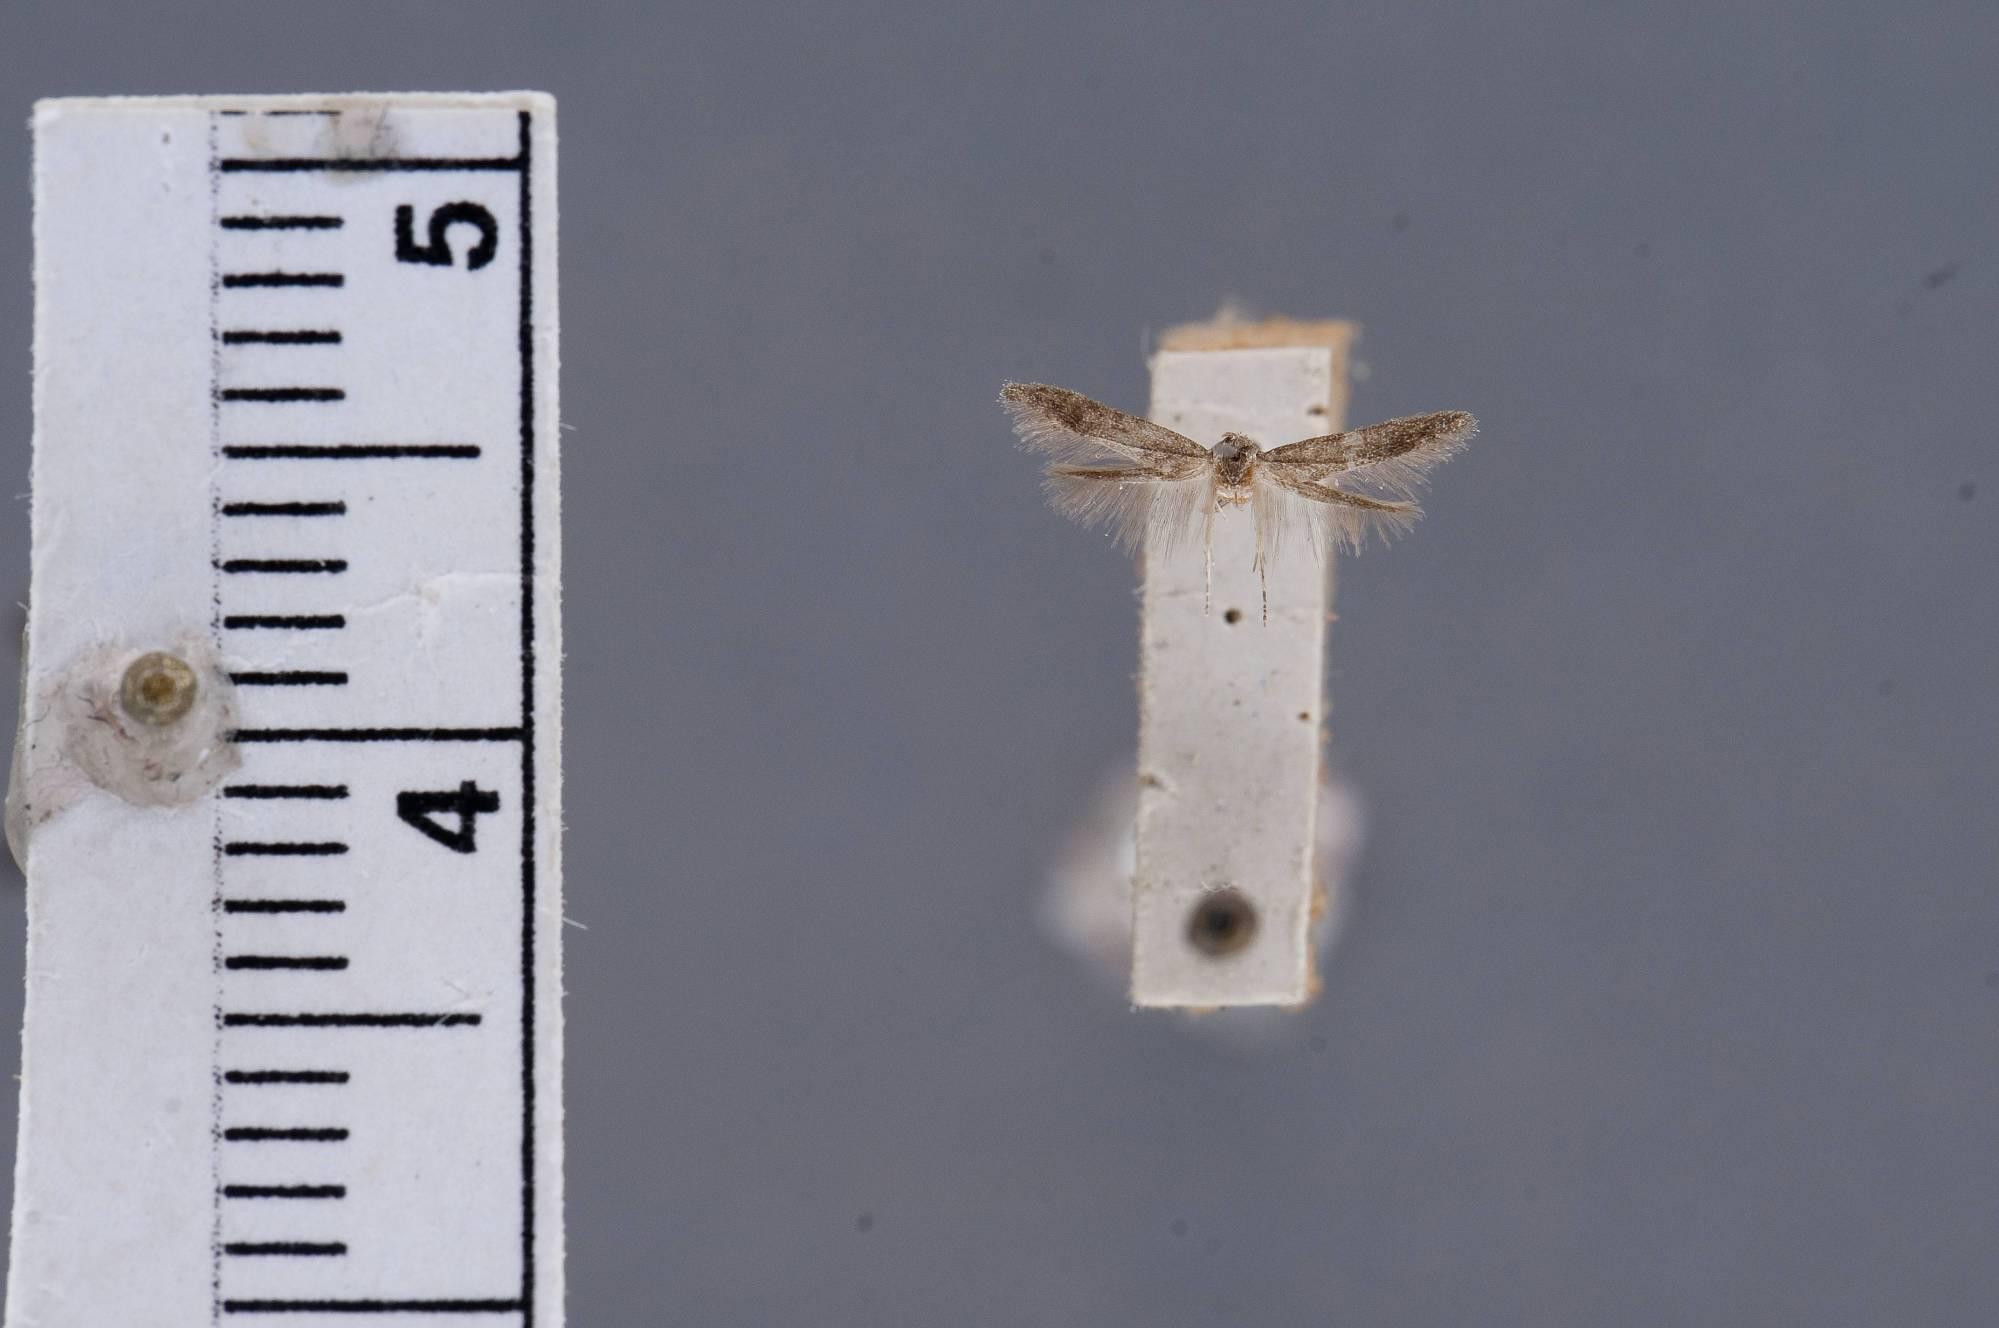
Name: Teladoma incana
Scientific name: Teladoma incana Hodges, 1962
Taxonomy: Animalia, Arthropoda, Insecta, Lepidoptera, Glossata, Cosmopterigidae, Cosmopteriginae
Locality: [Not Stated], Putnam, Illinois, United States
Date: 10 Jul 1959